Mikael Brandrup

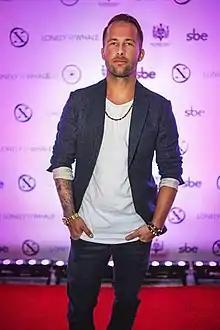
Mikael Brandrup at SLS Brickwell AWAKE

Mikael Brandrup, also known as Mikael B or "KETS", is a Danish visual artist, graphic designer, and entrepreneur who lives in Los Angeles. Mikael B has exhibited at galleries in Europe and the United States such as Taglialatella Galleries, Gregorio Escalante Gallery, Corey Helford Gallery, CASS Contemporary, WYN317 and Gabba Gallery. He works in both the fine art world and in the urban contemporary genres.